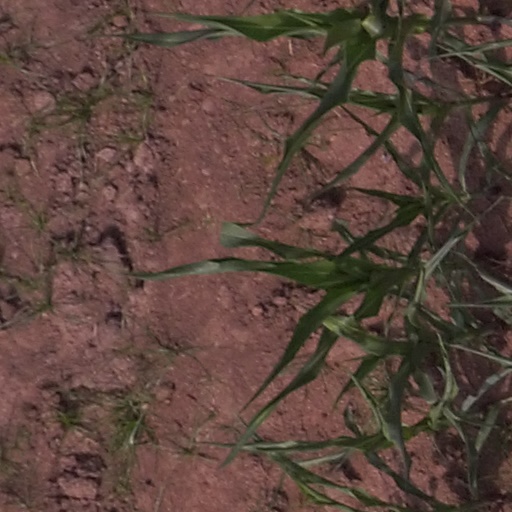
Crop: maize; corn